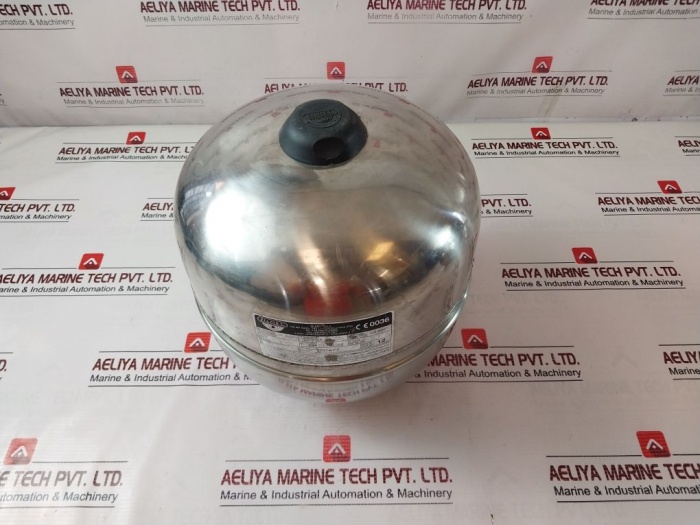
Zilmet Pressure Tank Working Temperature Range -10/+70Â°C
Zilmet Pressure Tank Working Temperature Range -10/+70°C Zilmet S.P.A. Ts Temperature/A: -10/+70°C Capacity Litre: 12 Factory Precharge: 2,5 Bar Made In Italy Weight: 3.200 Kg
Brand: Other
Category: Hardware > Plumbing > Plumbing Fixture Hardware & Parts > Toilet & Bidet Accessories > Toilet Tanks > Pressure-Assisted Tanks